Answer in natural language. Which point is closer to the camera taking this photo, point B  or point C? Choose between the following options: C or B
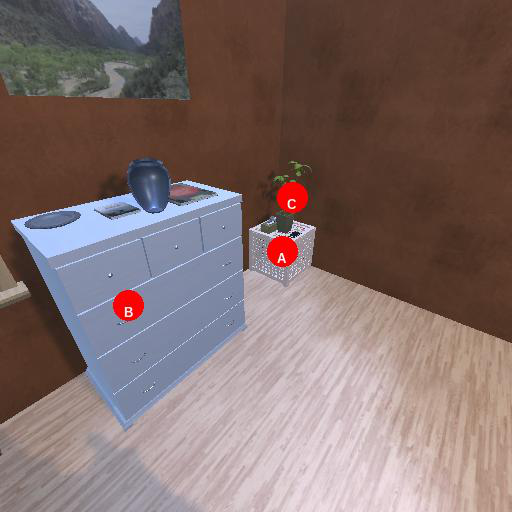
<answer>B</answer>